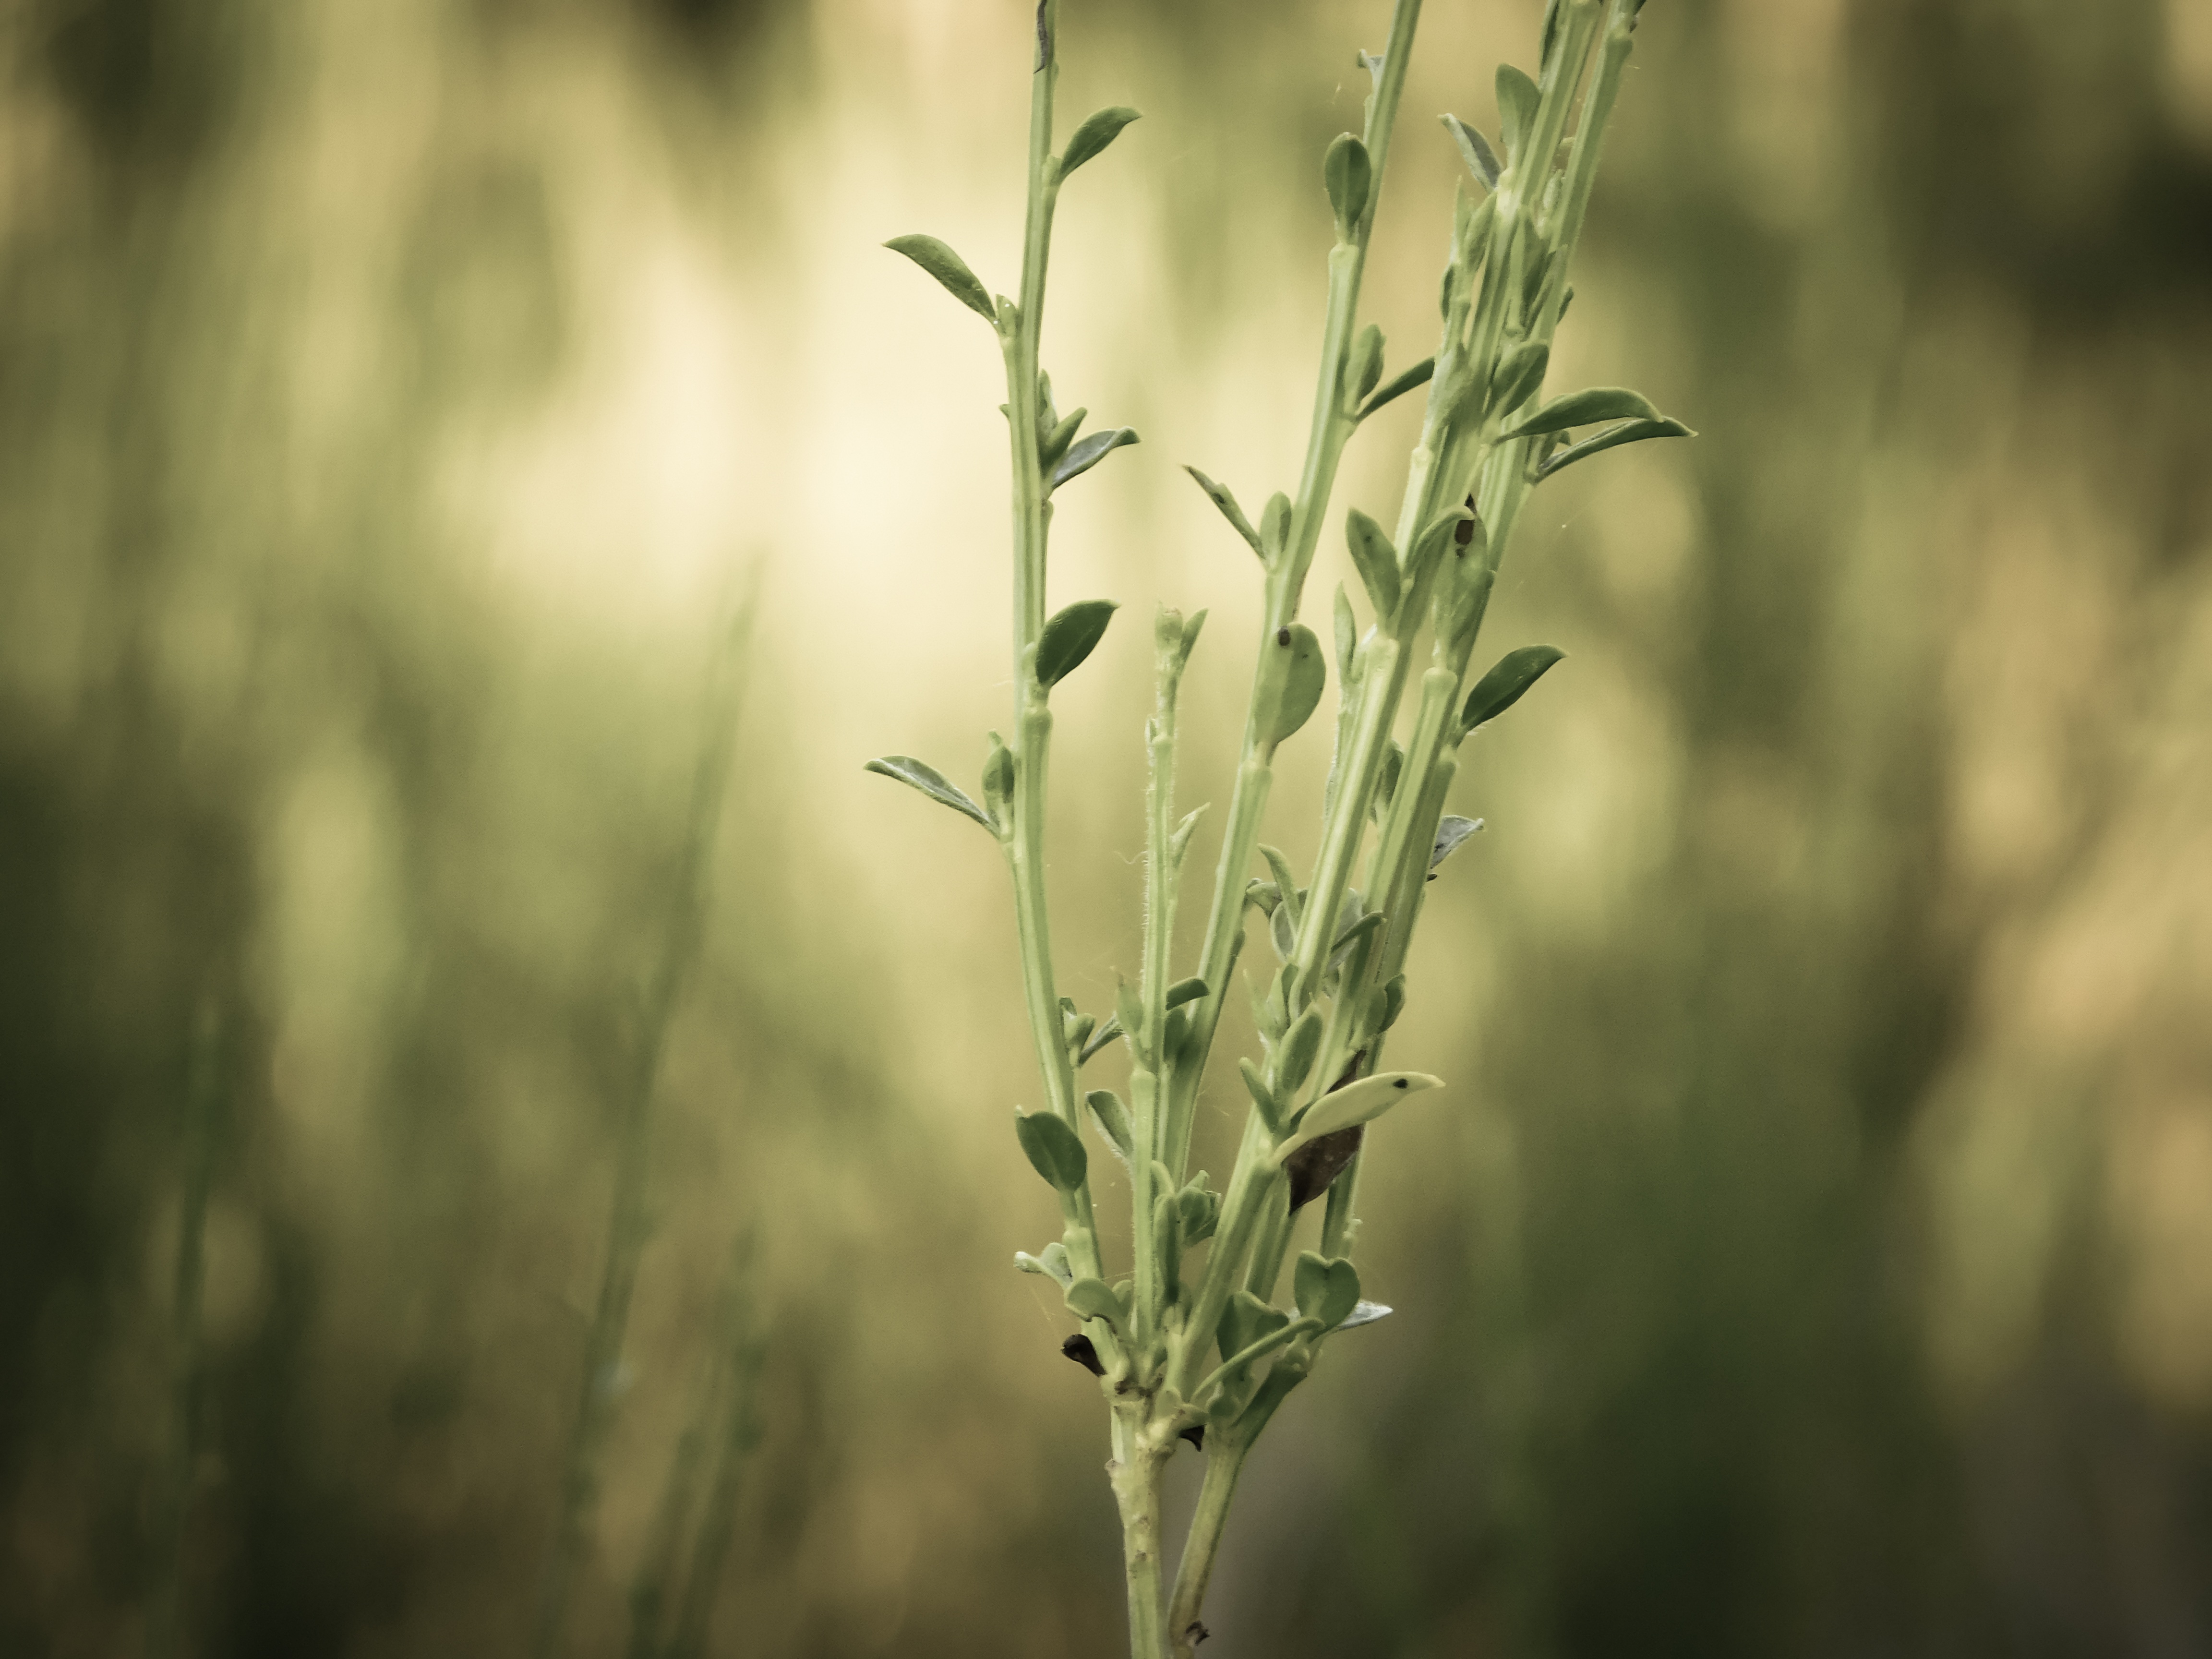
nature, grass, branch, plant, field, meadow, prairie, sunlight, leaf, flower, bush, green, crop, autumn, botany, agriculture, flora, wildflower, close up, leaves, broom, tender, macro photography, grass family, plant stem